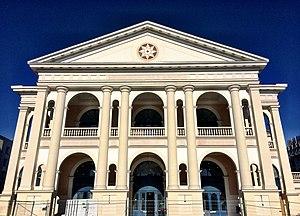
Façade du pôle culturel du Plessis-Robinson - vue de face
Le pôle culturel du Plessis-Robinson finalement nommé maison des Arts du Plessis-Robinson est un grand pôle culturel d'inspiration palladienne, situé dans le prolongement du marché. Il a été inauguré le 11 juin 2016. Il remplace, entre autres, le cinéma Gérard Philippe qui sera détruit.